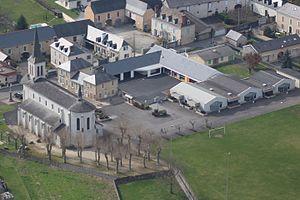
Eglise, Ecole et Mairie de Beuste
Beuste est une commune française, située dans le département des Pyrénées-Atlantiques en région Nouvelle-Aquitaine.